Death Line

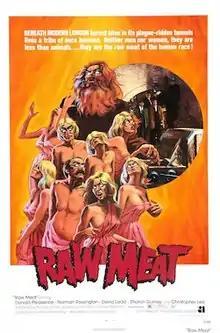
U.S. release poster

Death Line (also known as Deathline; U.S. title Raw Meat) is a 1972 British-American horror film written and directed by Gary Sherman and starring Donald Pleasence, Norman Rossington, David Ladd, Sharon Gurney, Hugh Armstrong, and Christopher Lee. The screenplay was by Ceri Jones from a story by Sherman.